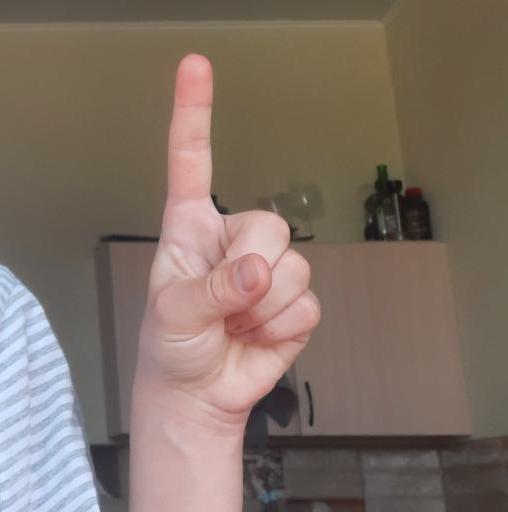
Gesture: one